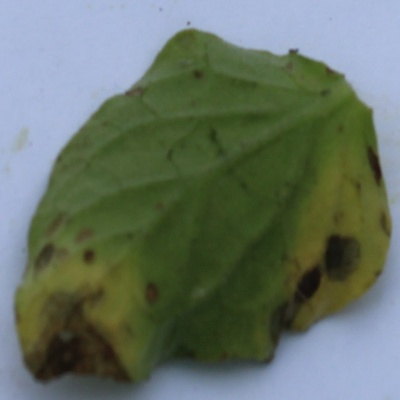
Crop: Tomato
Condition: septoria leaf spot